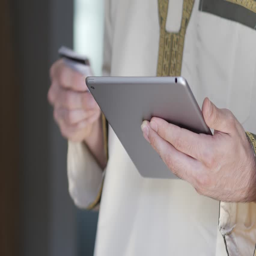
man holding a tablet and a credit card in his hand shopping online